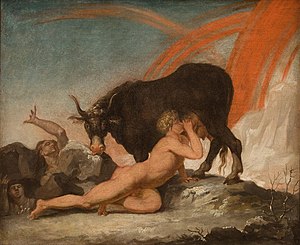
Ymer (nordisk mytologi)
Auðumbla, maleri af Nicolai Abildgaard (1790) forestillende jætten Ymer, der dier ved urkoen AudhumblaAuðumbla.
Ymer findes ved skabelsen (nordisk mytologi). Her er Ymer urjætten, der fødte de første jætter. Ifølge Snorri Sturluson's lærebog for skjalde, Edda, blev Ymer dræbt af Odin, Vile og Ve. Verden blev skabt af hans krop.